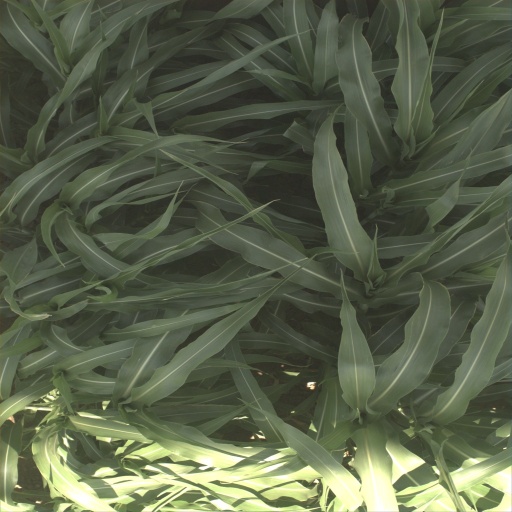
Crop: sorghum